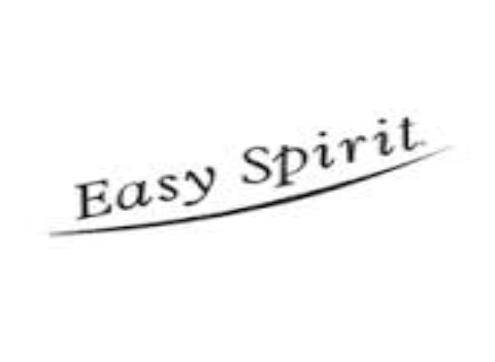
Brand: Easy Spirit
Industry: Clothes